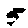
Label: 5